Question: Please indicate a possible affordance area of the apple that can be used for eating
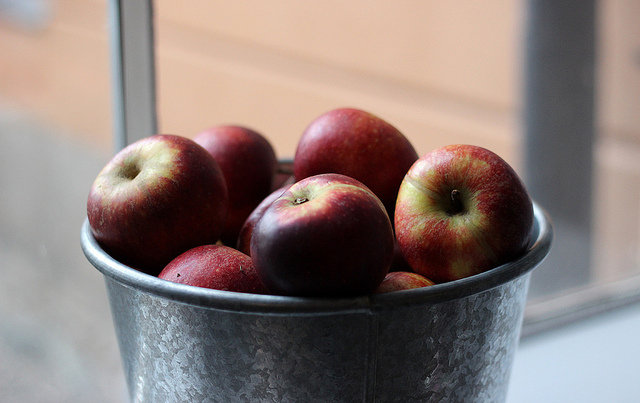
Answer: [88.5, 132, 234.5, 256]